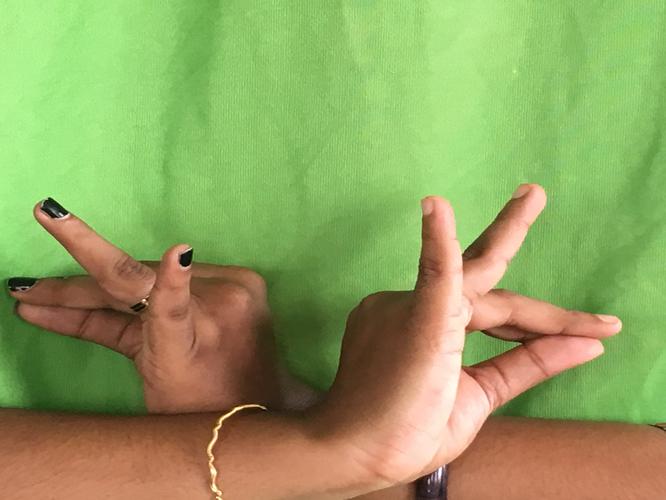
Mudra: Katakavardhana
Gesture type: double_hand